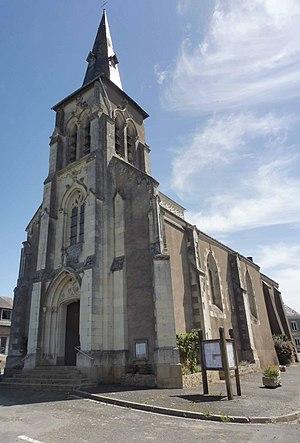
L'église du village de Querré
Querré est une ancienne commune française située dans le département de Maine-et-Loire, en région Pays de la Loire.